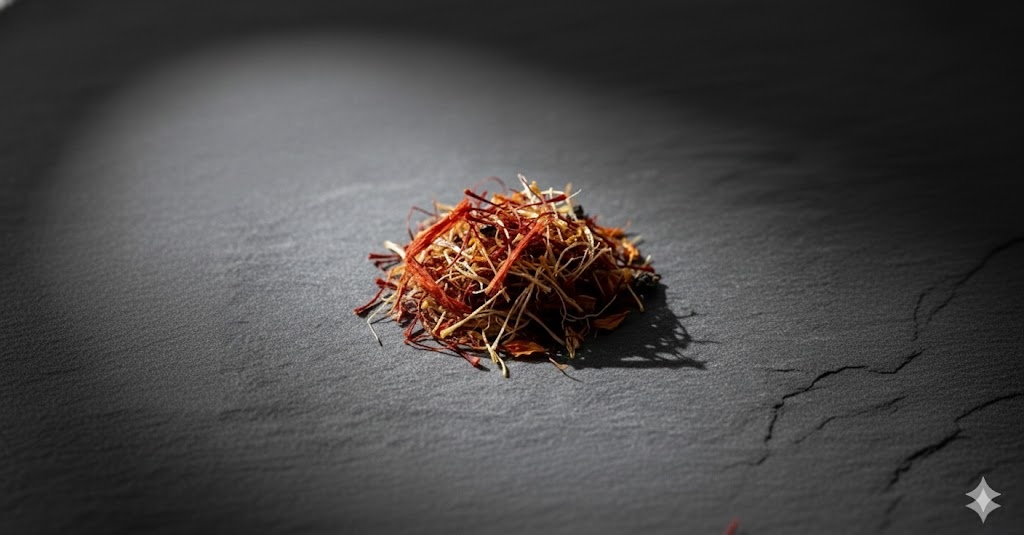
Saffron quality class: adulterated